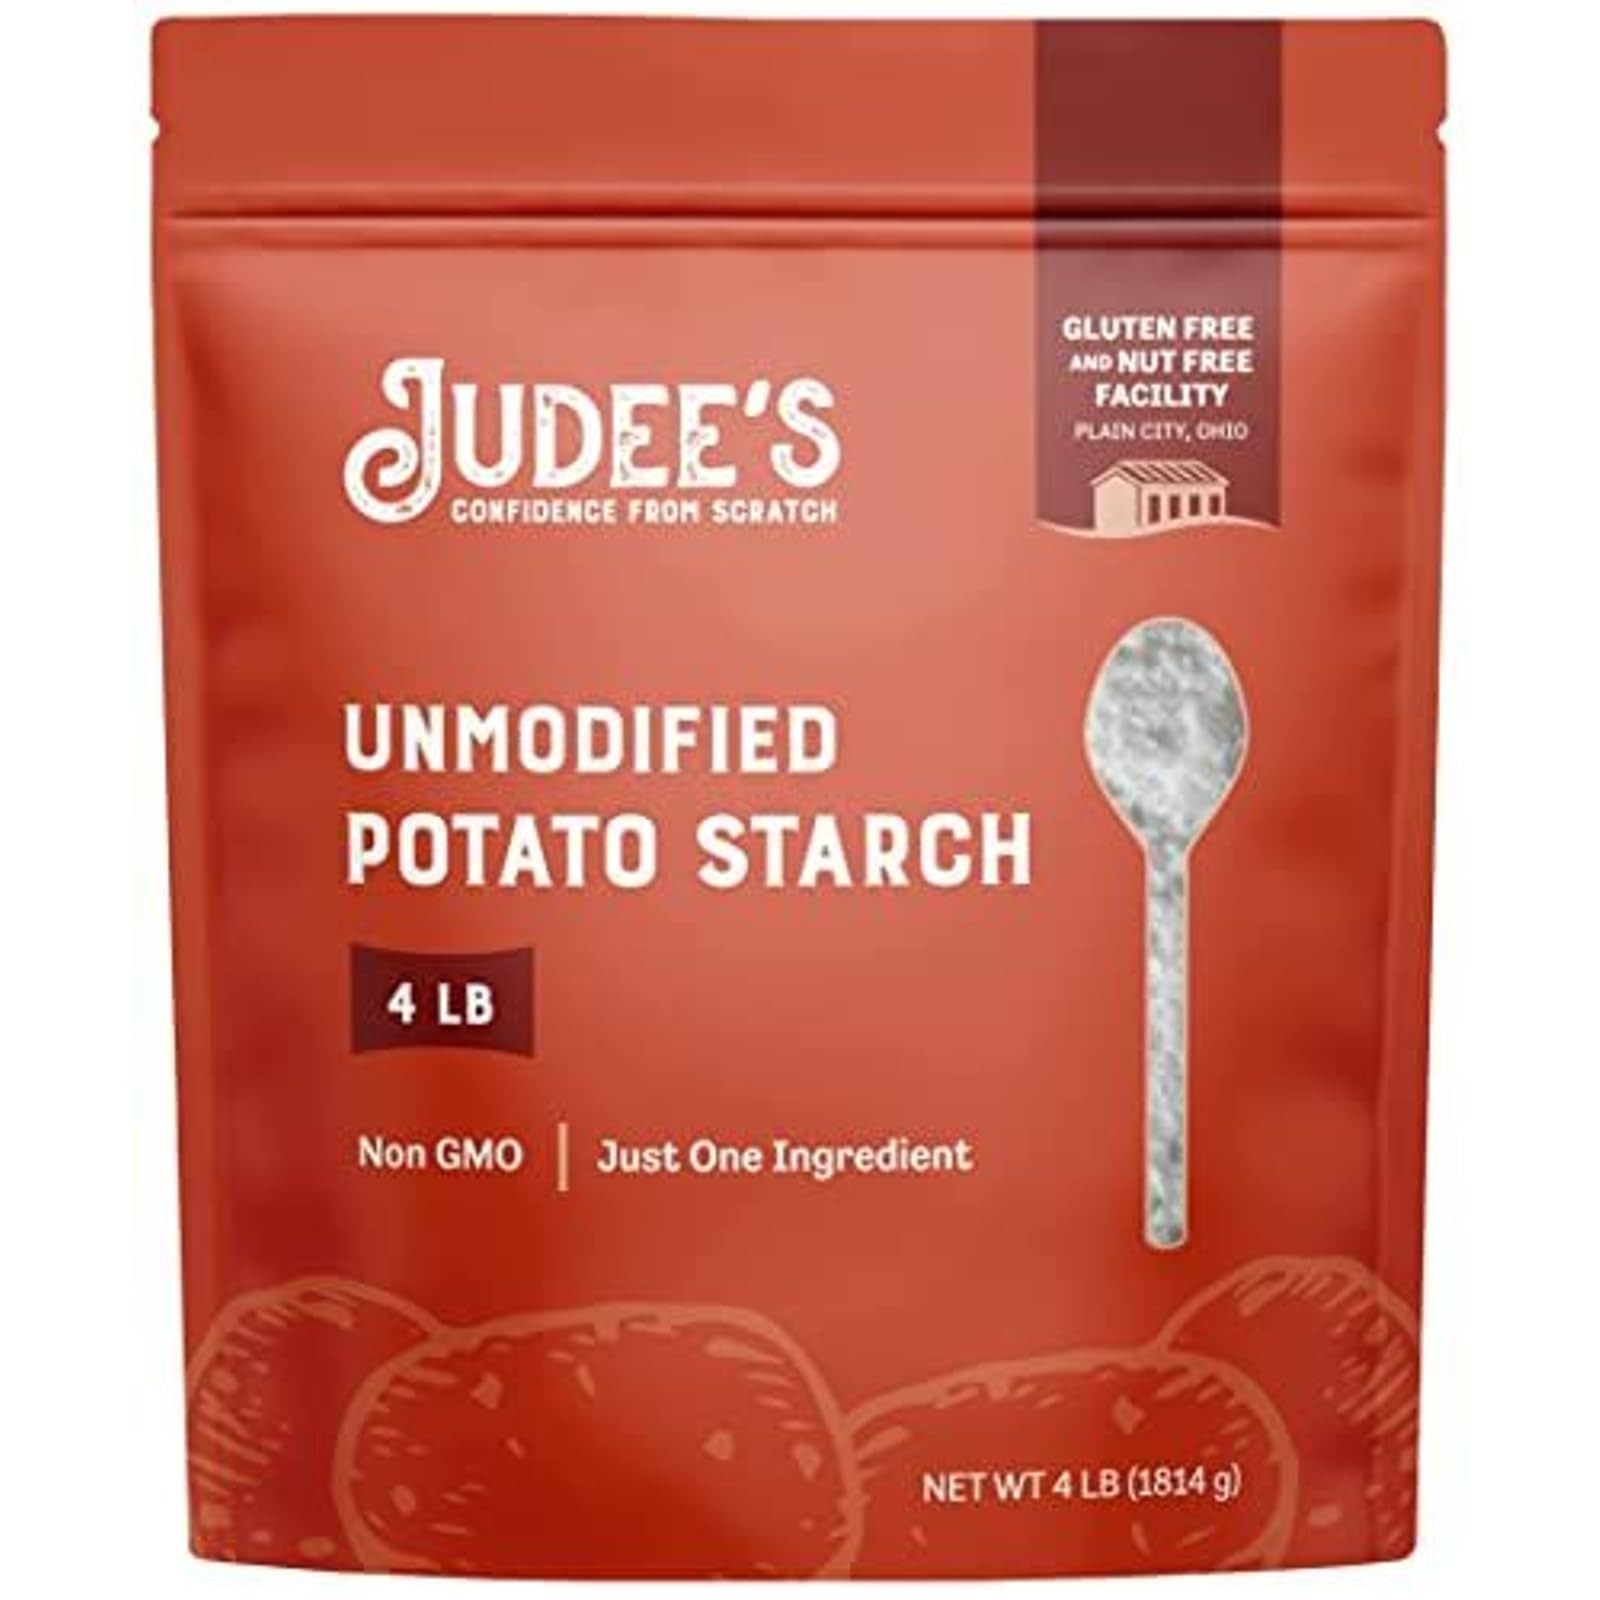
Item Name: Judee's Gluten Free Unmodified Potato Starch 4 lb - Just One Ingredient - Great for Breading, Thickening, Cooking, and Baking - 100% Non-GMO, Gluten-Free, and Nut-Free - Resistant to High Temperatures
Bullet Point 1: Use as a gluten free breading, to give extra crispy coating to Fried Chicken or Japanese Karaage Chicken
Bullet Point 2: Excellent as an all-natural thickener for making gravies, sauces, soups, or stews. Another addition for making pie fillings and muffins.
Bullet Point 3: Made in a dedicated gluten-free facility and shipped in a standup, resealable pouch to ensure freshness
Bullet Point 4: Ingredients: 100% Potato Starch
Bullet Point 5: Since 2009, Judee's has been dedicated to providing fresh, allergy-conscious ingredients. We recently updated our packaging, and even though you may receive our previous design, it's the same great product inside.
Product Description: Judees dried bulk Potato Starch works as a great substitute to corn starch, tapioca starch, arrowroot flour and more. It works as a great thickening agent as it absorbs water and liquid effectively. This is useful for instant air fryer food, frying tofu skin, or making baked tofu. Mix into your sauce or gravy to top off korean rice cake tteokbokki, braised meat, and pizza dough crust seasoning. It is also great for mixing with dashi to thicken and flavor your soup or for syrup. Great for frying edible foods and adding to batter for tempura as cornstarch replacer. Sealed in a resealable bag for long term storage and emergency.
Value: 64.0
Unit: Ounce

Price: 33.06